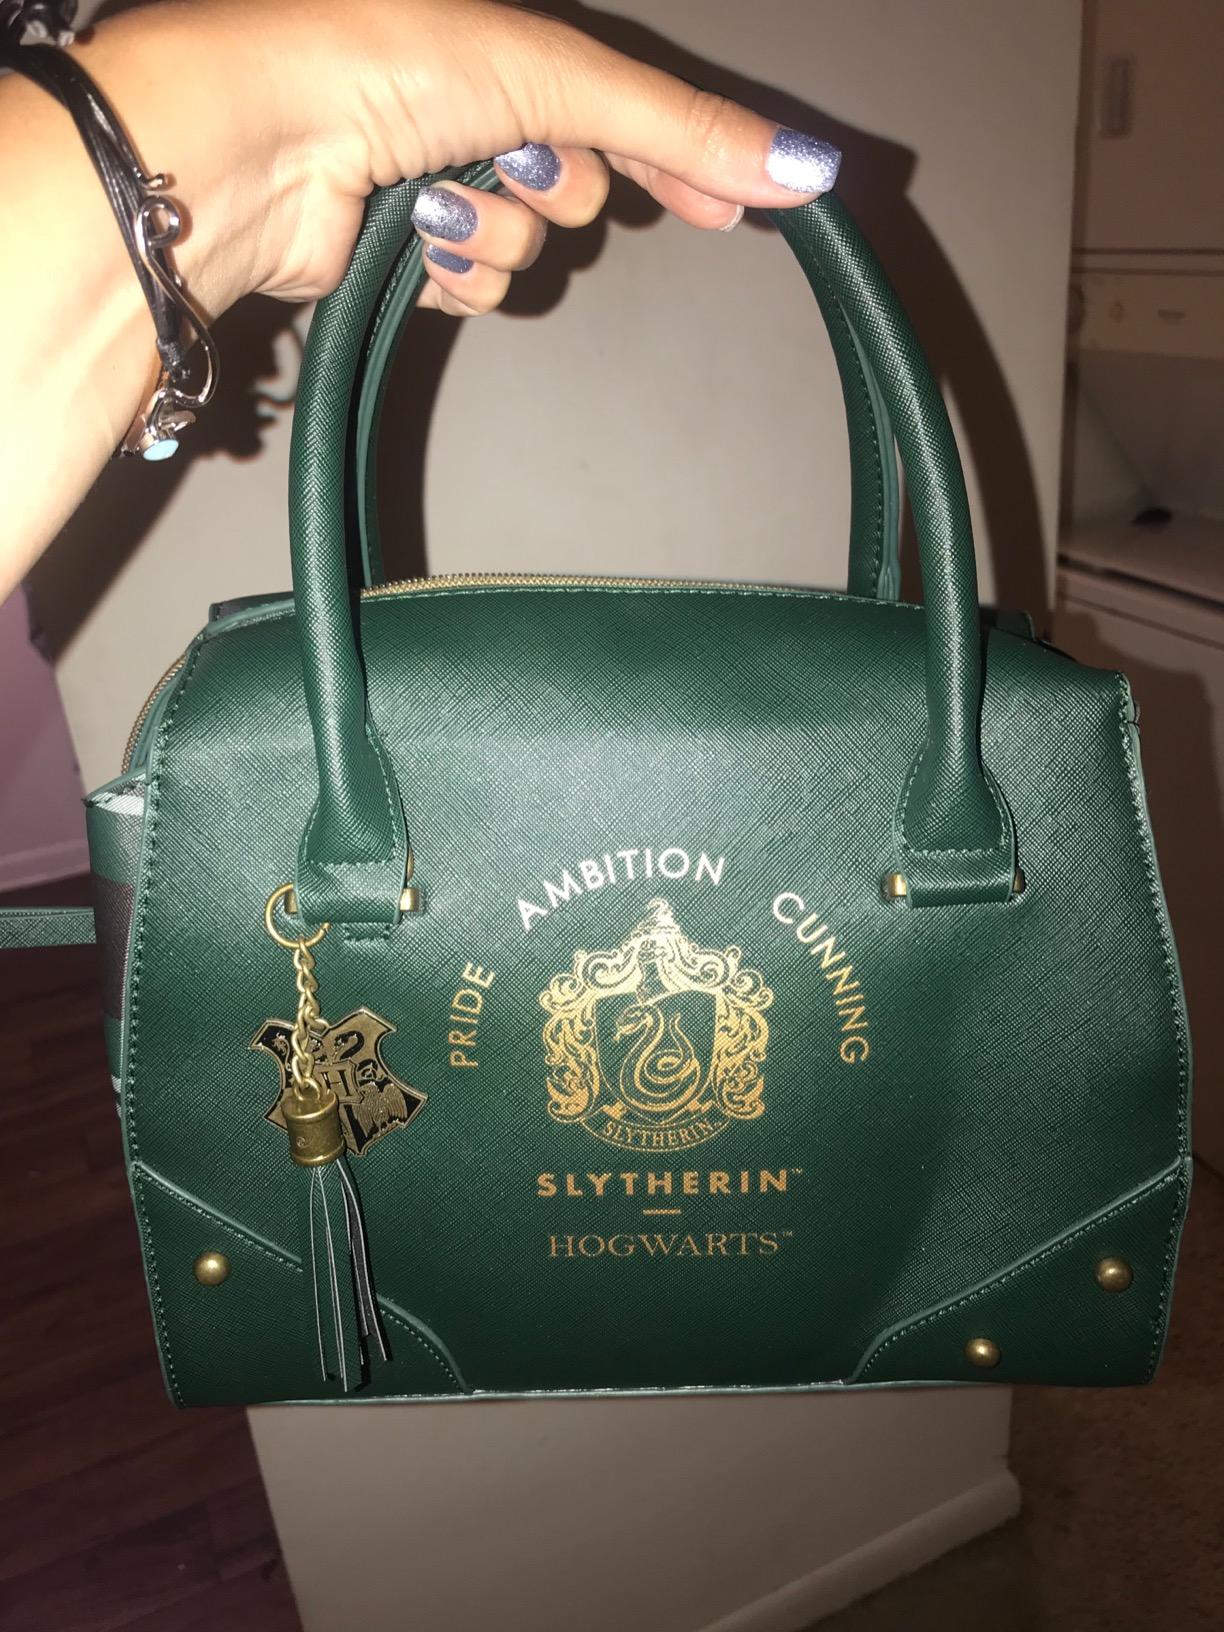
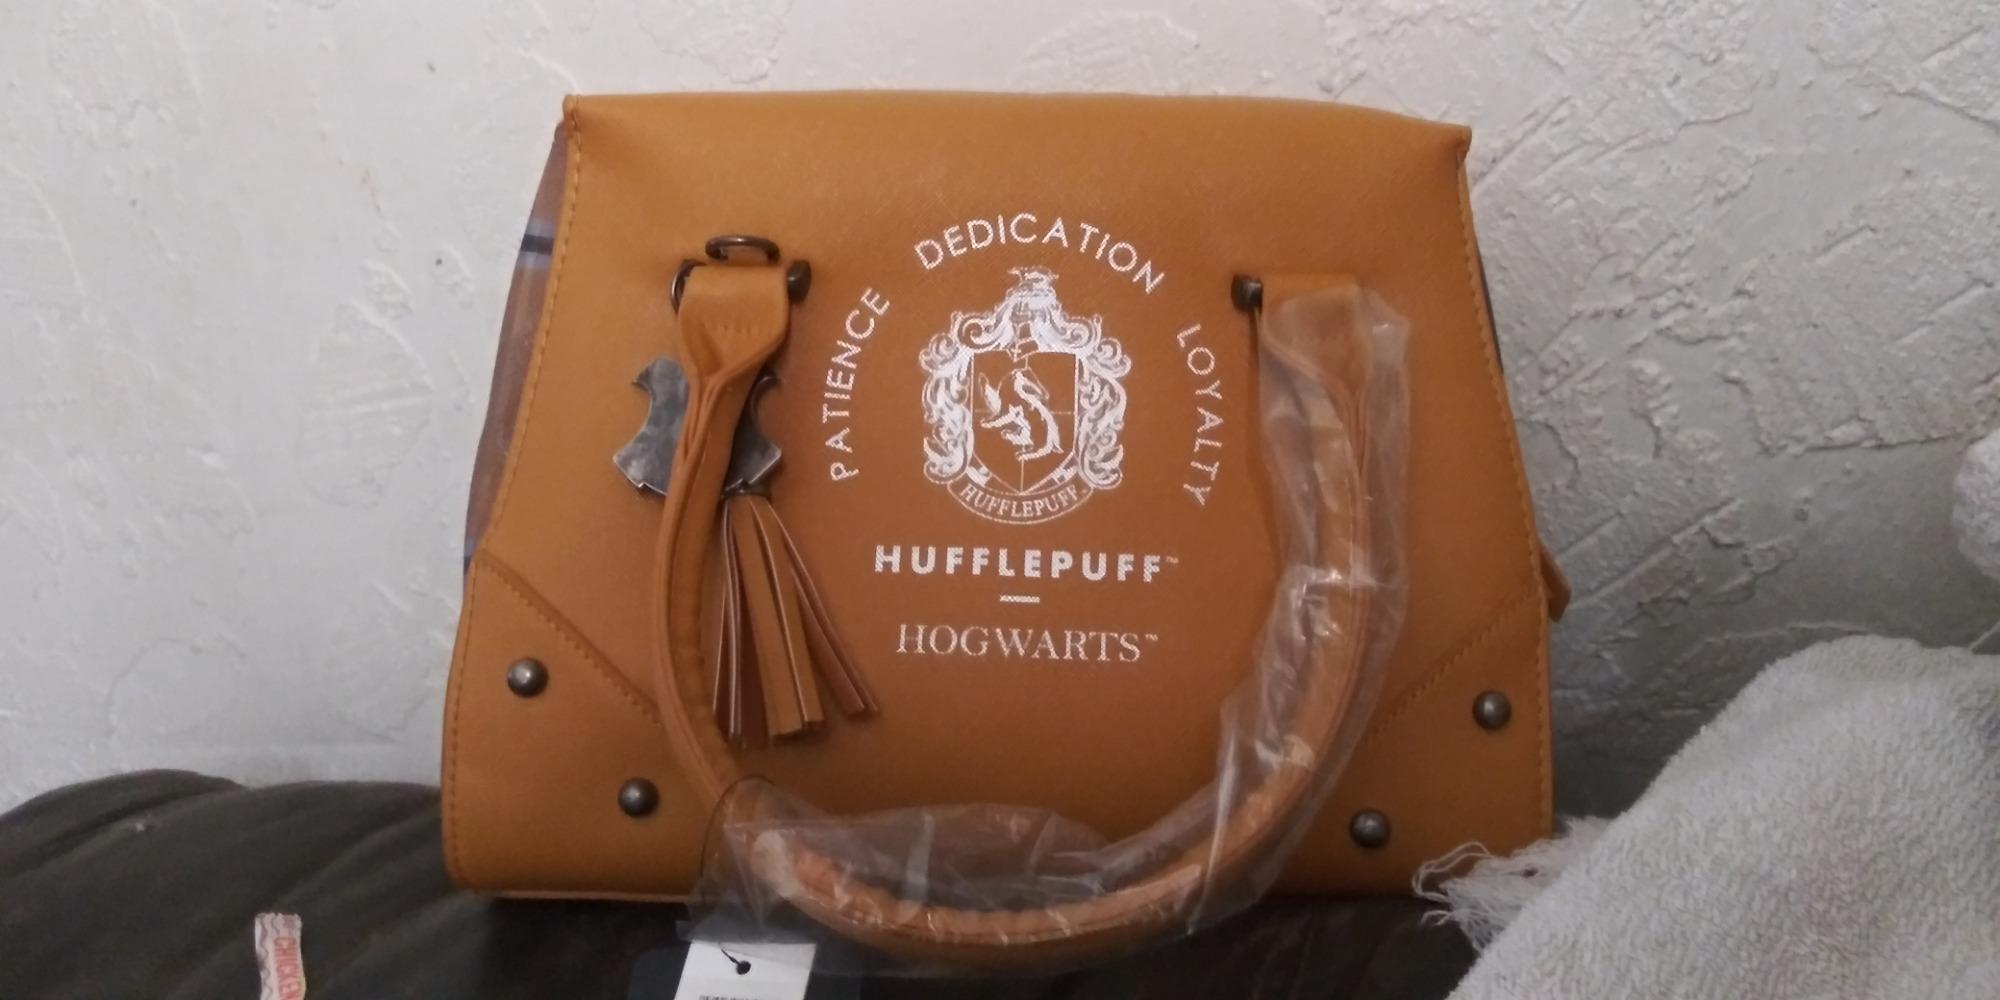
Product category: accessories_handbag
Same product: no